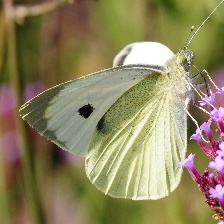
Species: CABBAGE WHITE
Butterfly family (ImageNet category): cabbage_butterfly